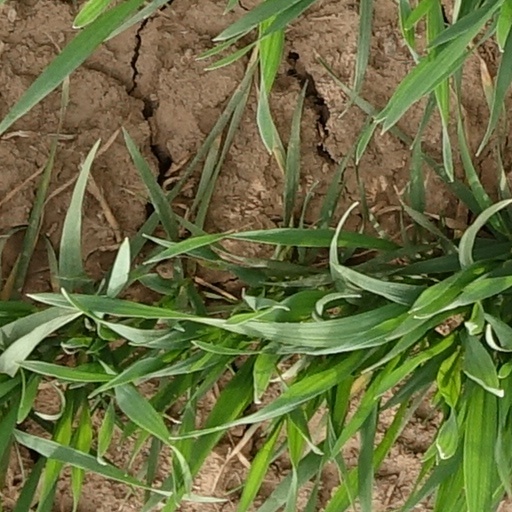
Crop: wheat